Answer in natural language. Which object is closer to the camera taking this photo, black color retangle shape fridge or wooden stool? Choose between the following options: black color retangle shape fridge or wooden stool
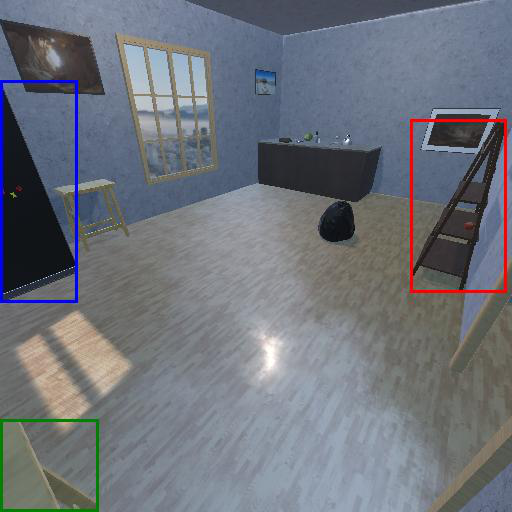
<answer>wooden stool</answer>